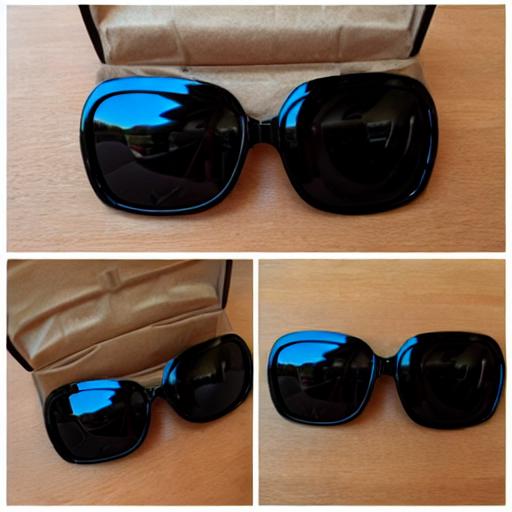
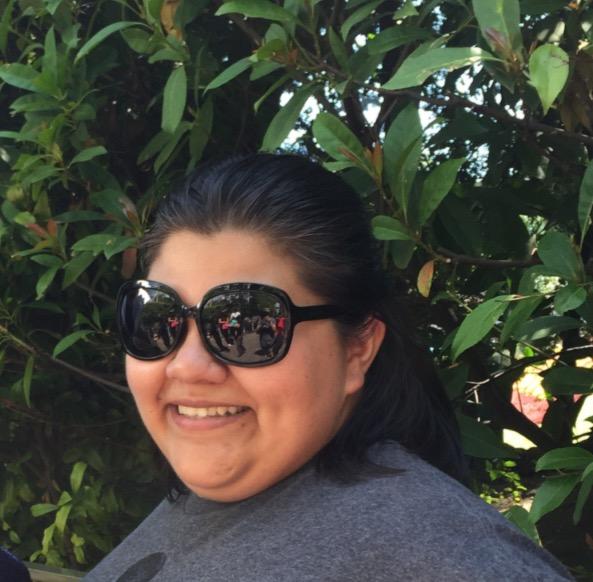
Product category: accessories_sunglasses
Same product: no